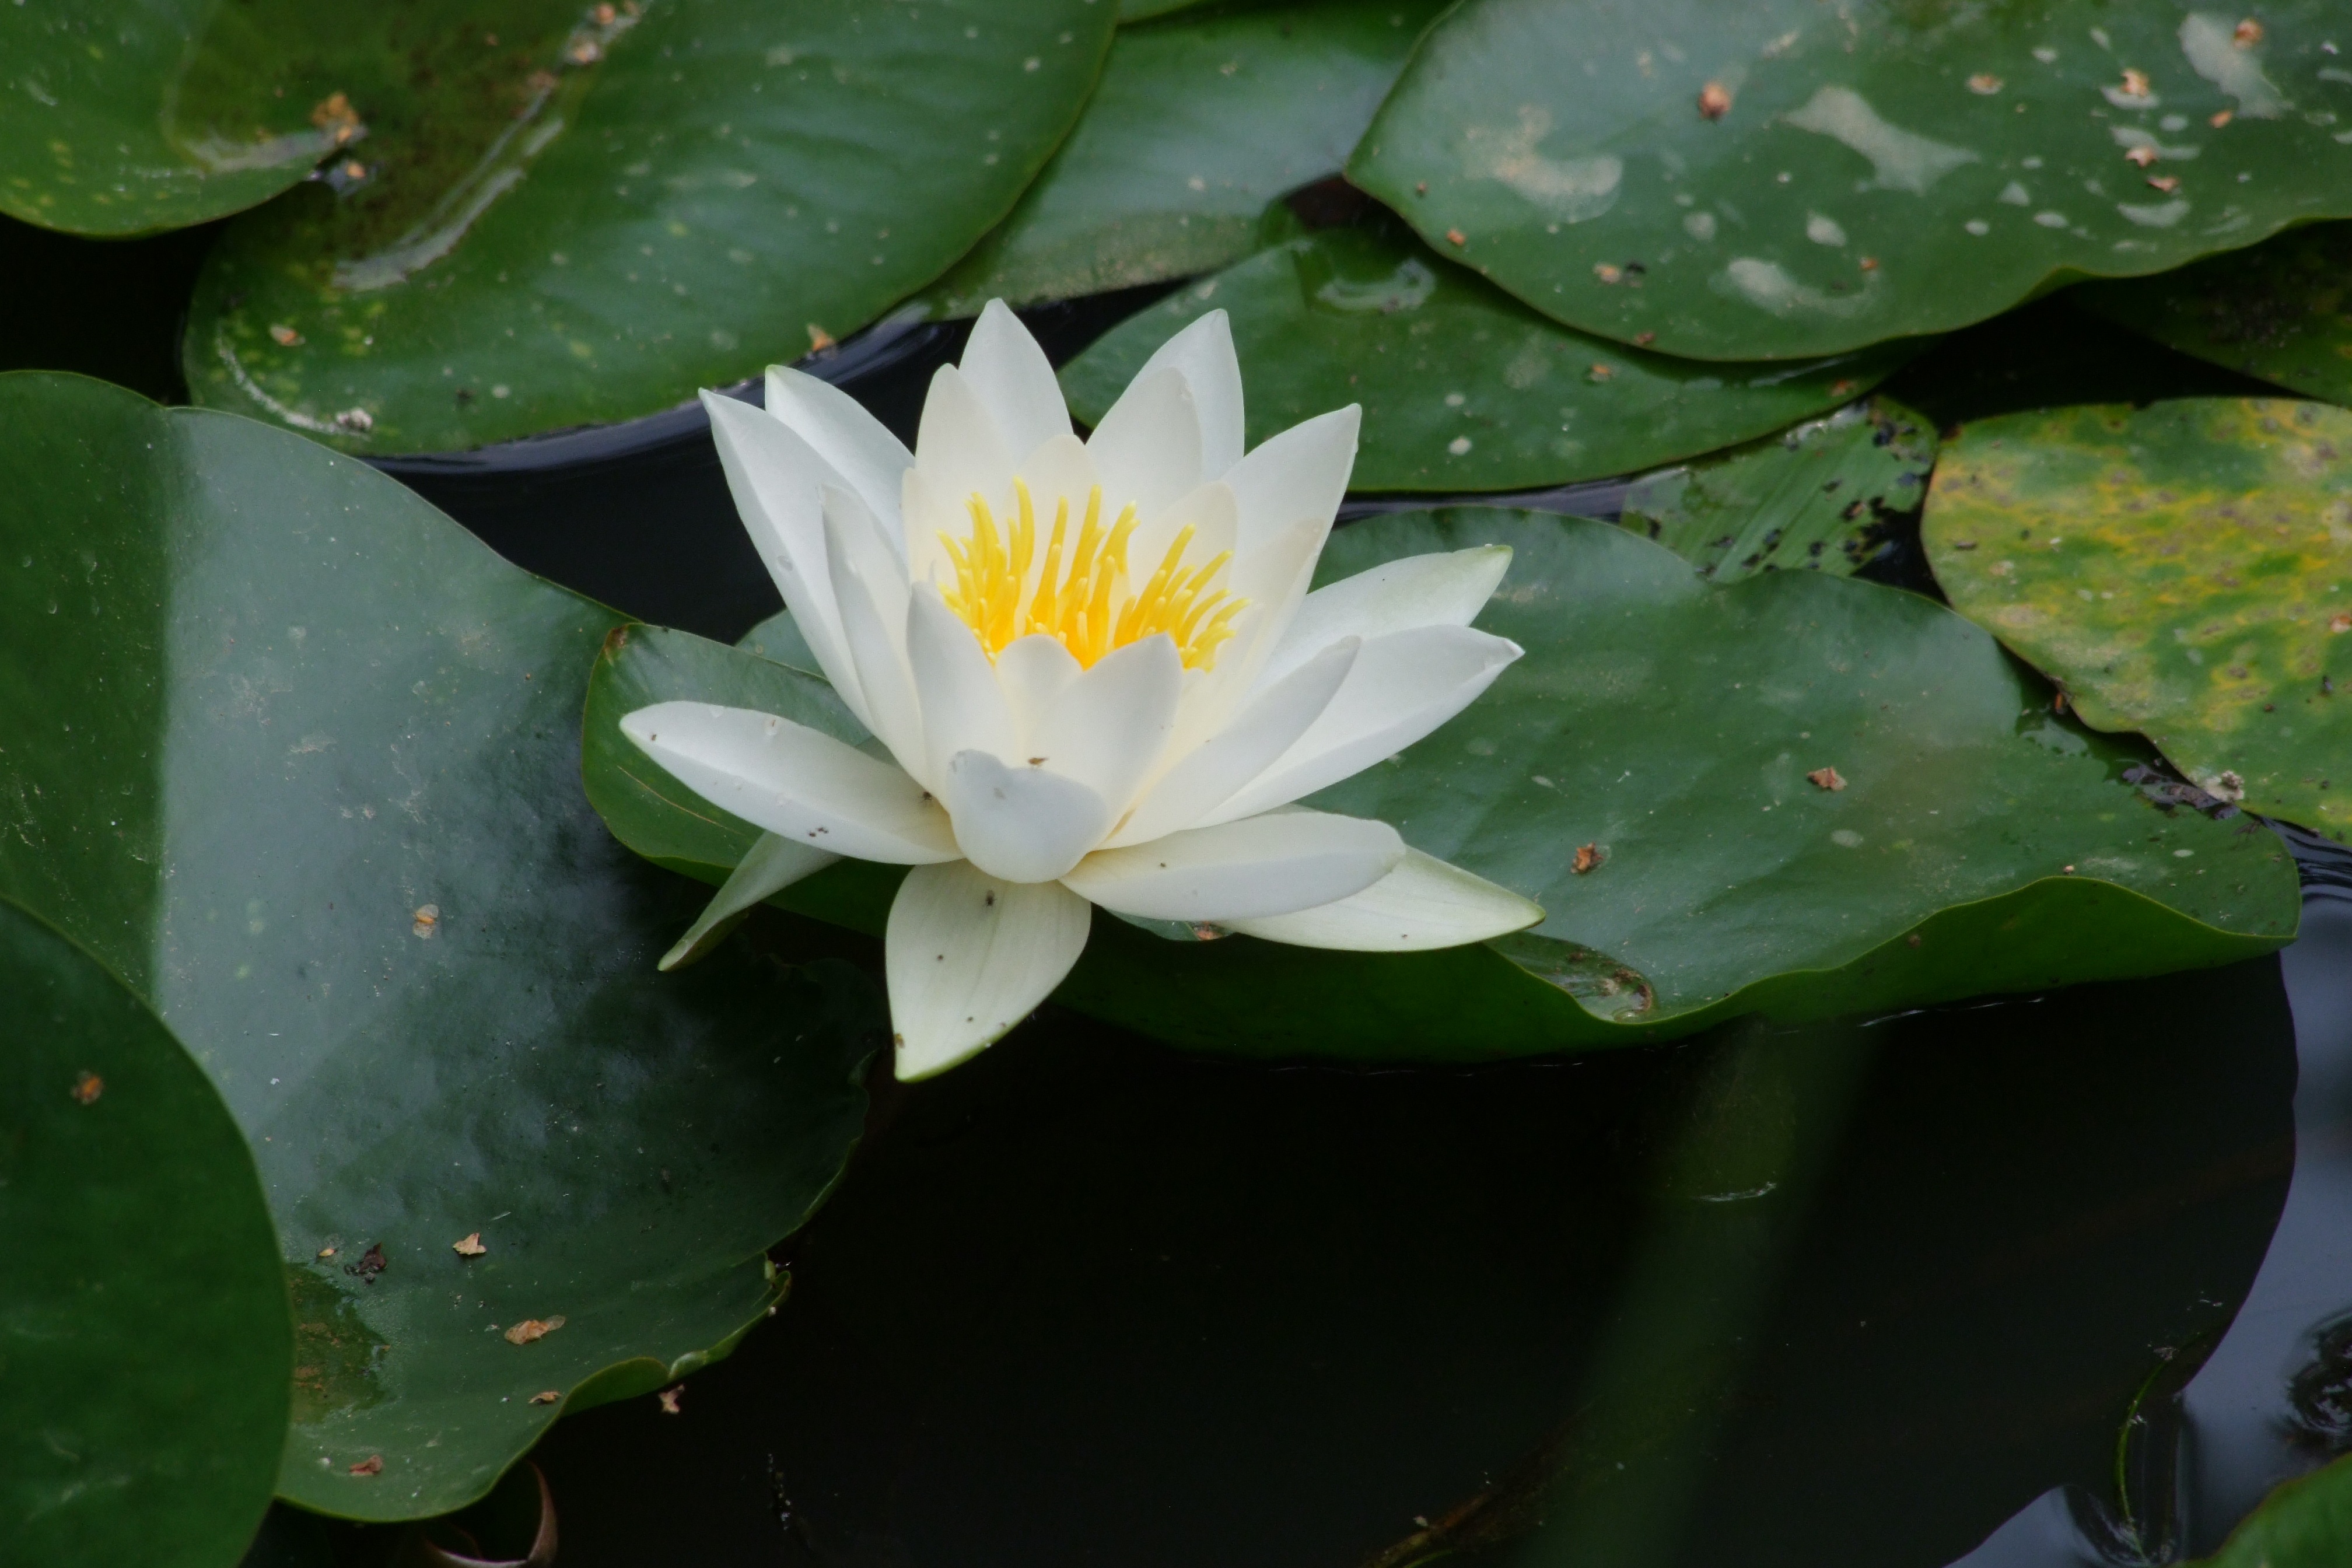
nature, blossom, plant, white, leaf, flower, petal, bloom, pond, green, botany, sacred lotus, aquatic plant, flora, water lily, lotus, macro photography, nuphar lutea, flowering plant, land plant, lotus family